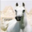
Label: horse